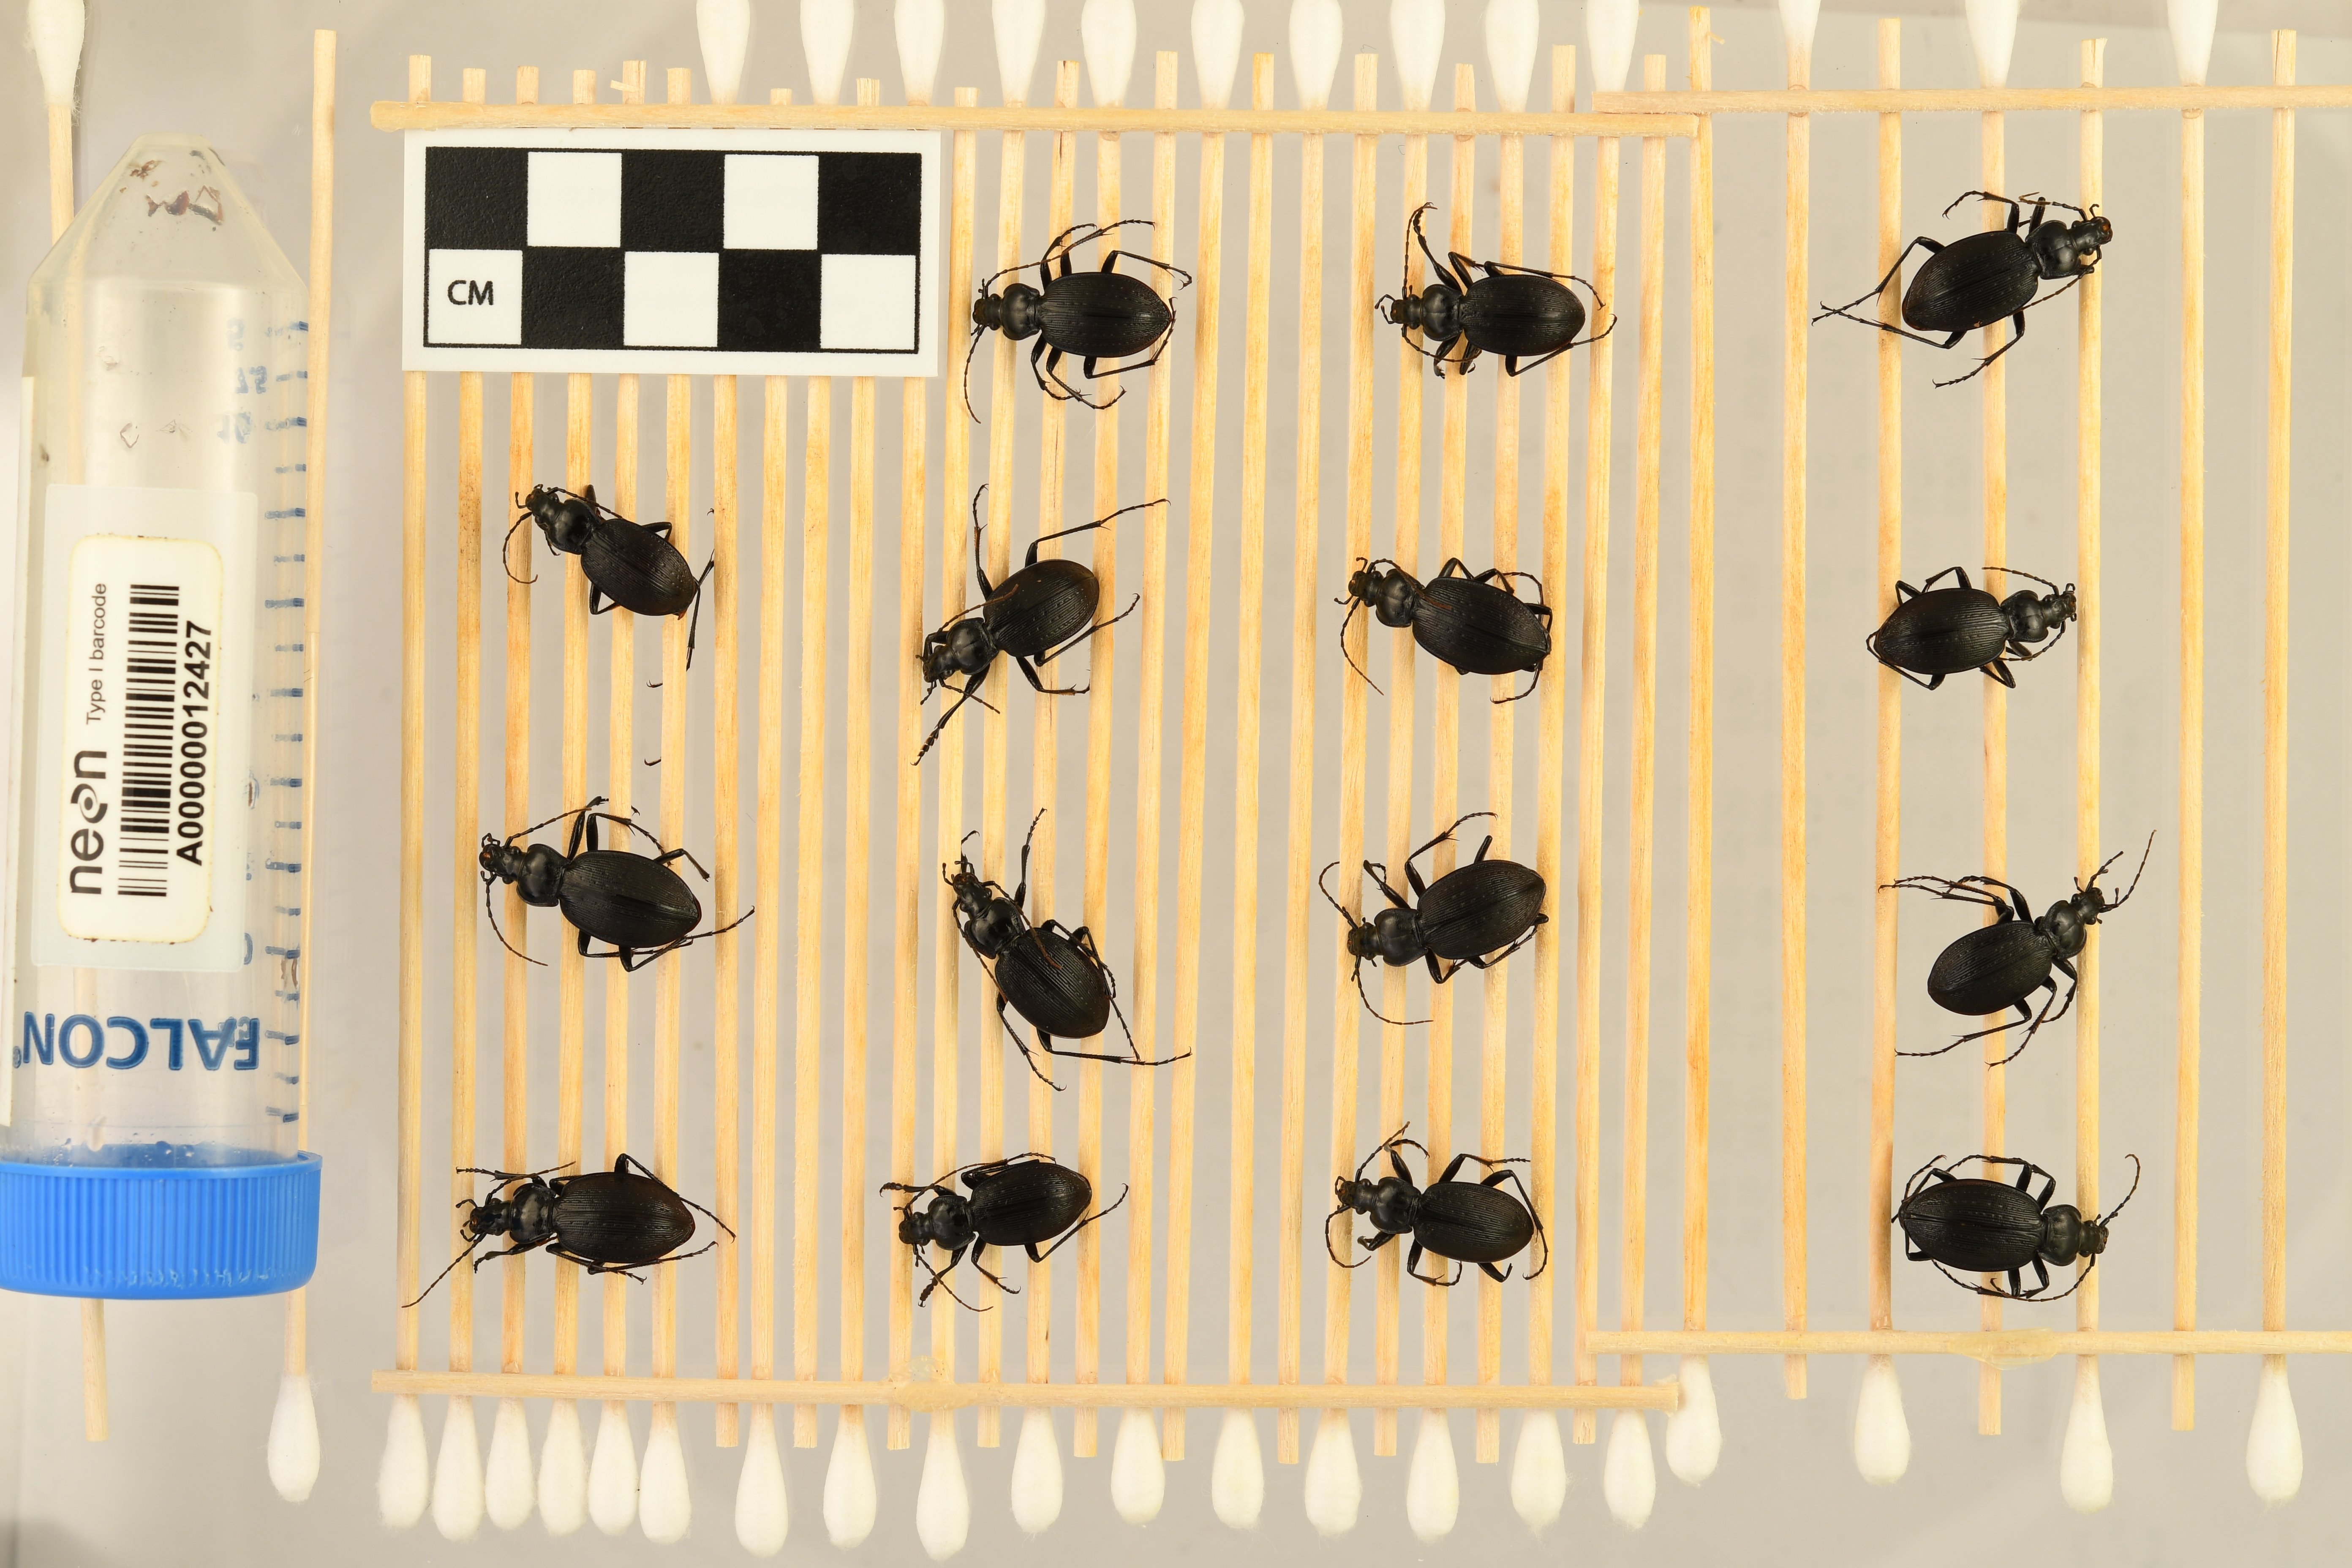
Carabus goryi — Mountain Lake Biological Station NEON, plot MLBS_001. Beetle 3, ElytraLength: 1.39 cm (lying flat: Yes)

Carabus goryi — Mountain Lake Biological Station NEON, plot MLBS_001. Beetle 3, ElytraWidth: 0.6213 cm (lying flat: Yes)

Carabus goryi — Mountain Lake Biological Station NEON, plot MLBS_001. Beetle 4, ElytraLength: 1.184 cm (lying flat: Yes)

Carabus goryi — Mountain Lake Biological Station NEON, plot MLBS_001. Beetle 4, ElytraWidth: 0.5769 cm (lying flat: Yes)

Carabus goryi — Mountain Lake Biological Station NEON, plot MLBS_001. Beetle 5, ElytraLength: 1.148 cm (lying flat: Yes)

Carabus goryi — Mountain Lake Biological Station NEON, plot MLBS_001. Beetle 5, ElytraWidth: 0.598 cm (lying flat: Yes)

Carabus goryi — Mountain Lake Biological Station NEON, plot MLBS_001. Beetle 6, ElytraLength: 1.37 cm (lying flat: Yes)

Carabus goryi — Mountain Lake Biological Station NEON, plot MLBS_001. Beetle 6, ElytraWidth: 0.6332 cm (lying flat: Yes)

Carabus goryi — Mountain Lake Biological Station NEON, plot MLBS_001. Beetle 7, ElytraLength: 1.324 cm (lying flat: Yes)

Carabus goryi — Mountain Lake Biological Station NEON, plot MLBS_001. Beetle 7, ElytraWidth: 0.5693 cm (lying flat: Yes)

Carabus goryi — Mountain Lake Biological Station NEON, plot MLBS_001. Beetle 8, ElytraLength: 1.39 cm (lying flat: Yes)

Carabus goryi — Mountain Lake Biological Station NEON, plot MLBS_001. Beetle 8, ElytraWidth: 0.6164 cm (lying flat: Yes)

Carabus goryi — Mountain Lake Biological Station NEON, plot MLBS_001. Beetle 9, ElytraLength: 1.226 cm (lying flat: Yes)

Carabus goryi — Mountain Lake Biological Station NEON, plot MLBS_001. Beetle 9, ElytraWidth: 0.5985 cm (lying flat: Yes)

Carabus goryi — Mountain Lake Biological Station NEON, plot MLBS_001. Beetle 10, ElytraLength: 1.295 cm (lying flat: Yes)

Carabus goryi — Mountain Lake Biological Station NEON, plot MLBS_001. Beetle 10, ElytraWidth: 0.638 cm (lying flat: Yes)

Carabus goryi — Mountain Lake Biological Station NEON, plot MLBS_001. Beetle 11, ElytraLength: 1.281 cm (lying flat: Yes)

Carabus goryi — Mountain Lake Biological Station NEON, plot MLBS_001. Beetle 11, ElytraWidth: 0.5506 cm (lying flat: Yes)

Carabus goryi — Mountain Lake Biological Station NEON, plot MLBS_001. Beetle 12, ElytraLength: 1.376 cm (lying flat: Yes)

Carabus goryi — Mountain Lake Biological Station NEON, plot MLBS_001. Beetle 12, ElytraWidth: 0.6059 cm (lying flat: Yes)

Carabus goryi — Mountain Lake Biological Station NEON, plot MLBS_001. Beetle 13, ElytraLength: 1.157 cm (lying flat: Yes)

Carabus goryi — Mountain Lake Biological Station NEON, plot MLBS_001. Beetle 13, ElytraWidth: 0.5256 cm (lying flat: Yes)

Carabus goryi — Mountain Lake Biological Station NEON, plot MLBS_001. Beetle 14, ElytraLength: 1.136 cm (lying flat: Yes)

Carabus goryi — Mountain Lake Biological Station NEON, plot MLBS_001. Beetle 14, ElytraWidth: 0.5723 cm (lying flat: Yes)

Carabus goryi — Mountain Lake Biological Station NEON, plot MLBS_001. Beetle 15, ElytraLength: 1.364 cm (lying flat: Yes)

Carabus goryi — Mountain Lake Biological Station NEON, plot MLBS_001. Beetle 15, ElytraWidth: 0.5585 cm (lying flat: Yes)